Fast food

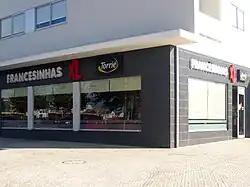
Fast-food place in Portugal

Pizza is a common fast food category in the United States, with nationwide chains including Papa John's, Domino's Pizza, Sbarro and Pizza Hut. It trails only the burger industry in supplying children's fast food calories. Menus are more limited and standardized than in traditional pizzerias, and pizza delivery is offered.